Krambambula (band)

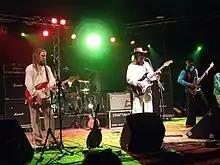
Krambambula at "Basowiszcza-2007"

Fans had to wait for another 2,5 years for the next album. In May 2007 a new album "Svyatochnaya" was released, it was devoted to the holidays (religious, state and secular). Some of the songs have been dedicated to the exotic for Belarus holidays such as St. Patrick's Day and Halloween. At the same time a collection of the best songs of the band named "The Best albo Belarusian Disco" was released in honor of its five-year jubilee. The presentation of the albums took place in the restaurant "Sovietsky" and was decorated in "Era of Stagnation" style. The new album included also some protest notes. In the song dedicated to the anniversary of the October Revolution Lenin, Stalin and Dzerzhinsky were mentioned as those who "had bothered". At the end of that year the band released the single "Dolce Vita", that was recorded in the style of the first albums.